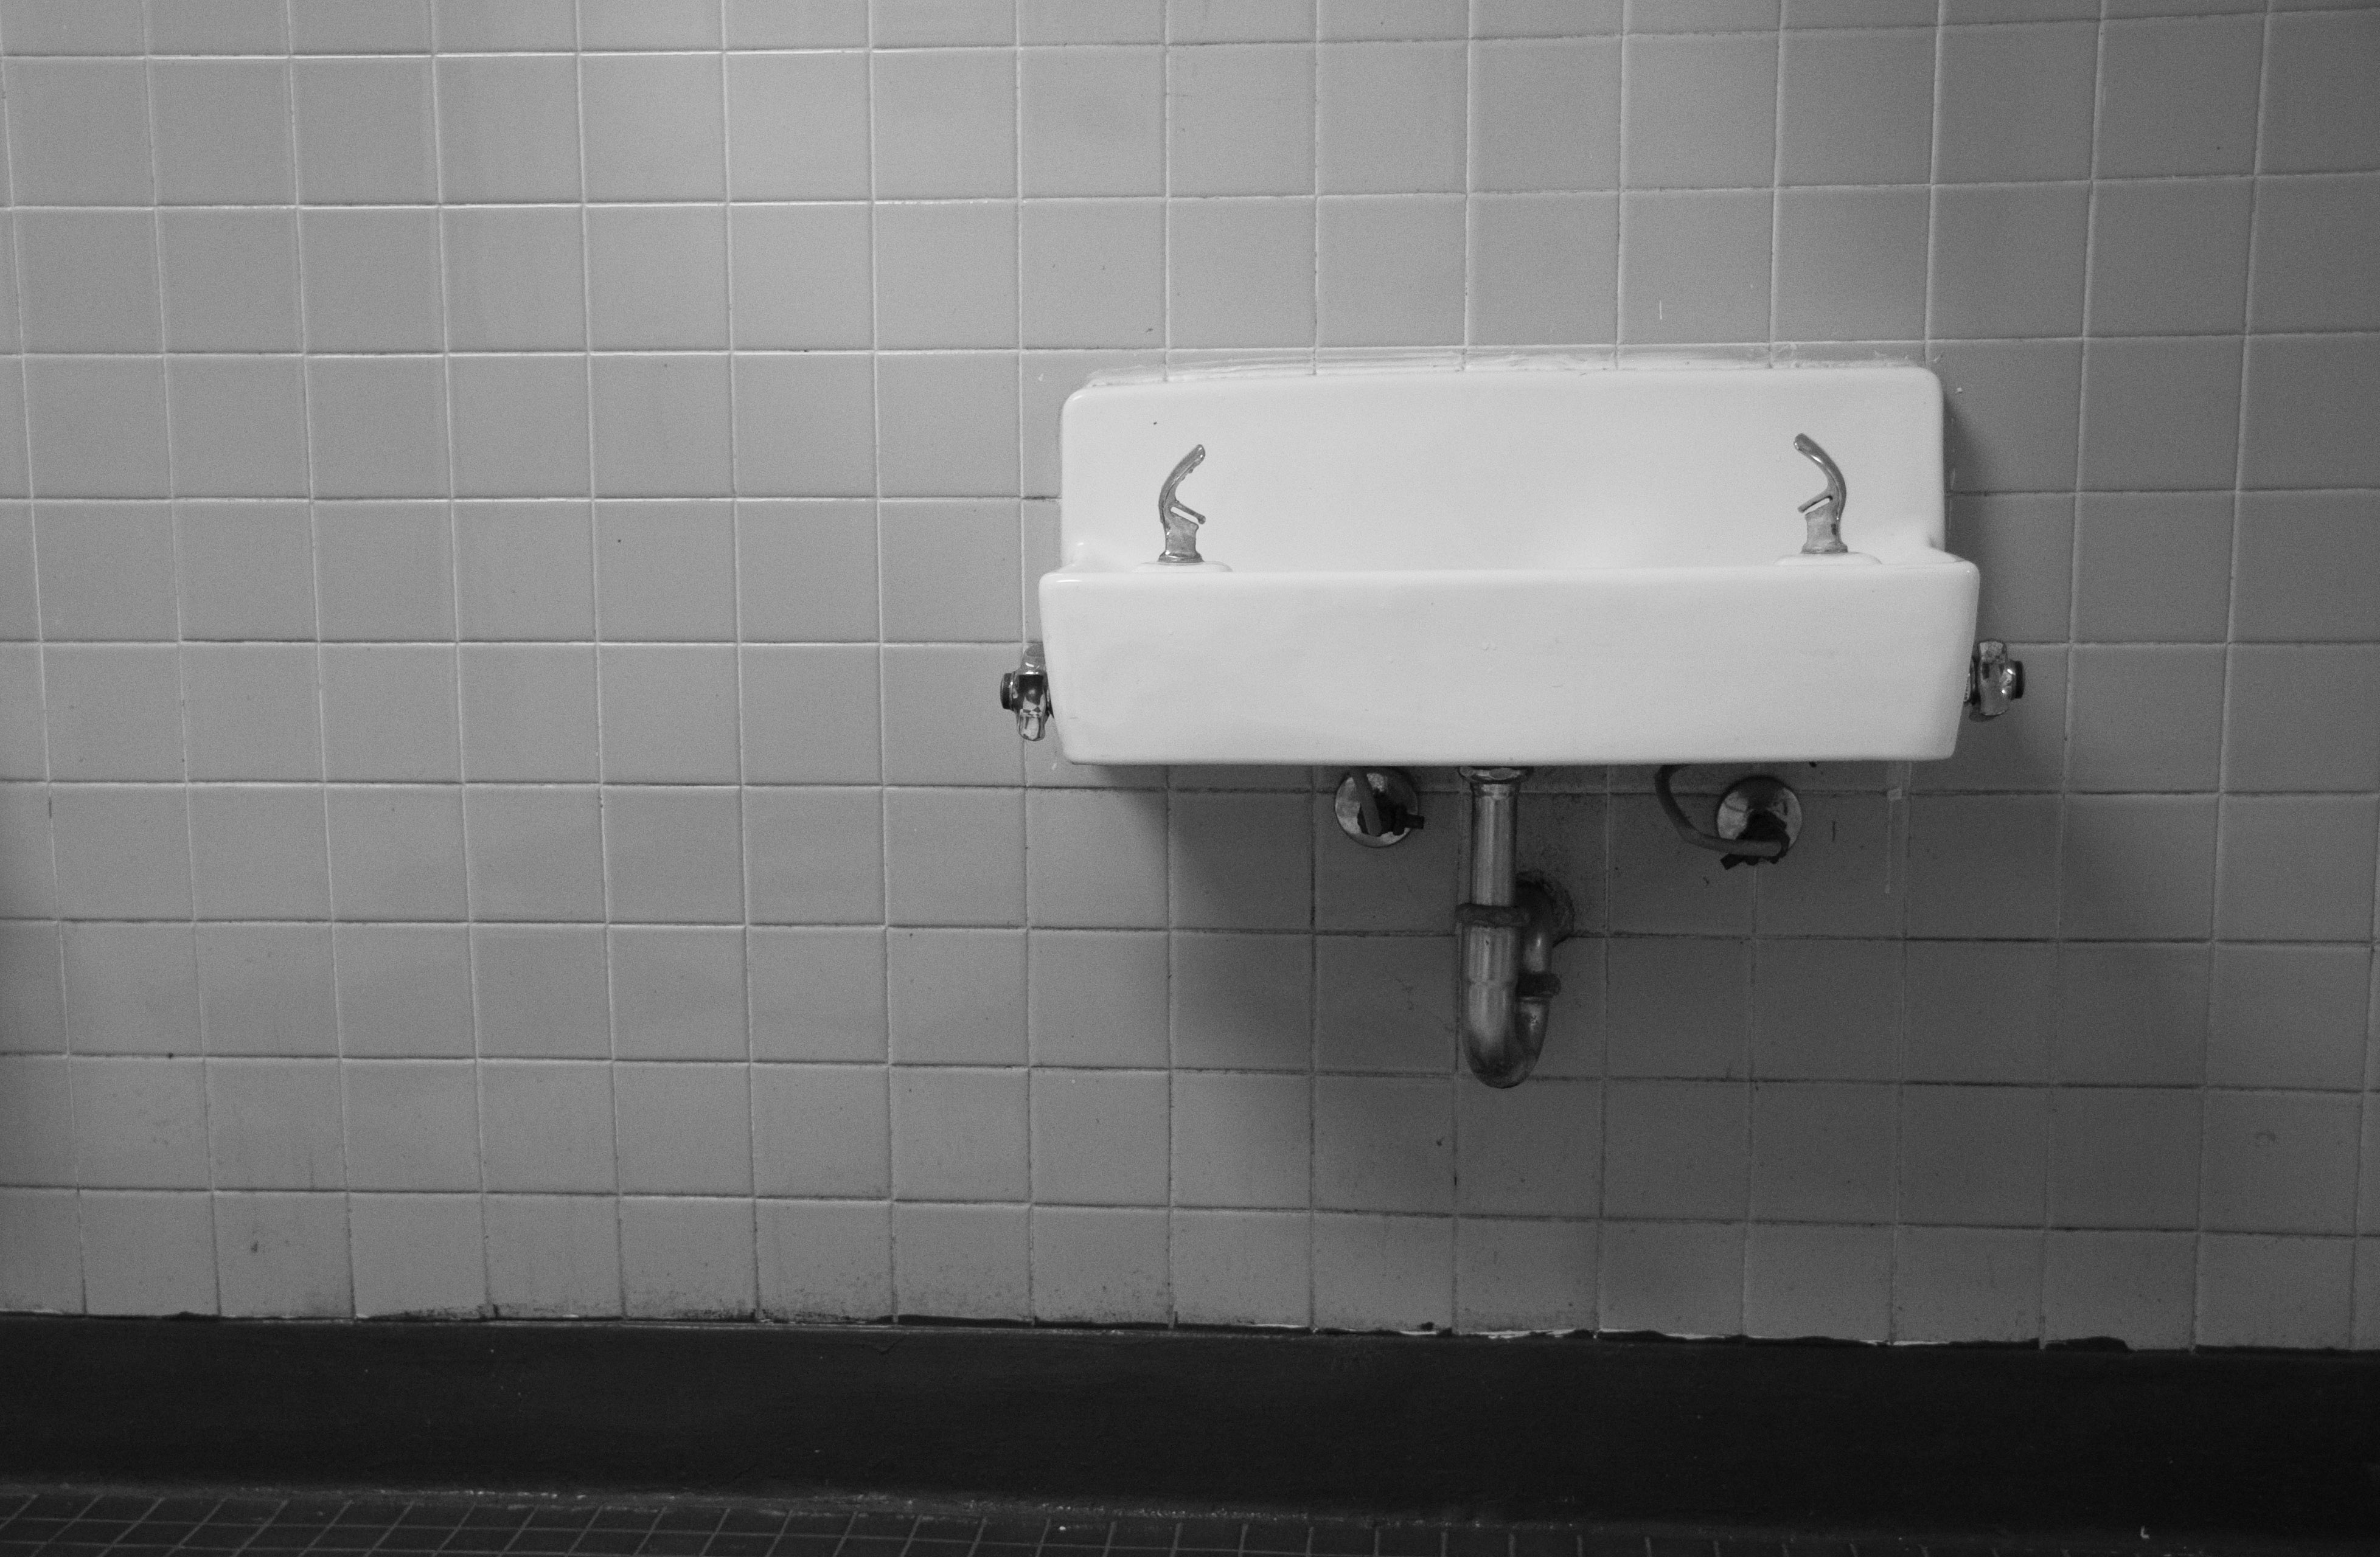
water, light, black and white, white, antique, floor, old, wall, rustic, drink, sink, black, room, monochrome, lighting, water fountain, bumper, bathtub, bathroom, fountain, shape, urinal, dated, drinking fountain, bidet, automotive exterior, plumbing fixture